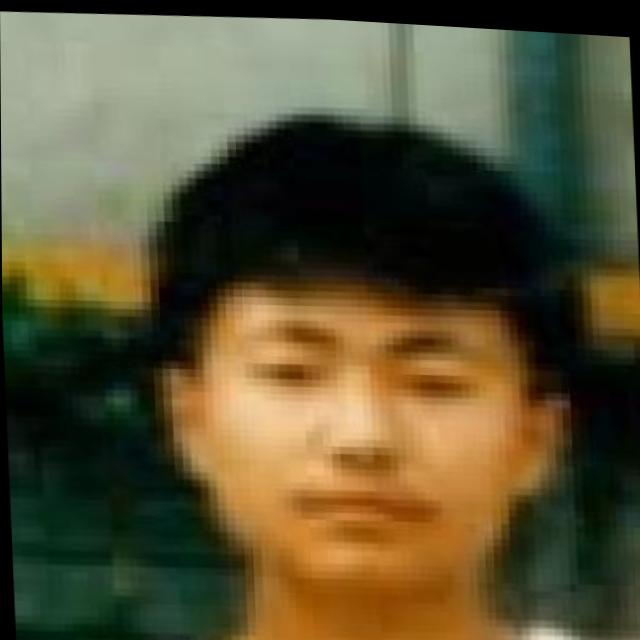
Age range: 13-20